Ticho House

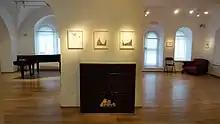
Ticho House interior

In 1924, Dr. Abraham Albert Ticho, an ophthalmologist, and his wife, Anna Ticho, an artist, bought the house. Dr. Ticho was stabbed and seriously wounded during the 1929 Palestine riots. Thousands of Jews, Christians and Arabs prayed for his recovery. When he was able to return to work, he opened a new clinic on the first floor of Beit Ticho and continued to take patients there until his retirement in 1950. Trachoma was widespread in Jerusalem at the time, and he often treated hundreds of patients per day.